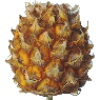
Label: Pineapple Mini 1